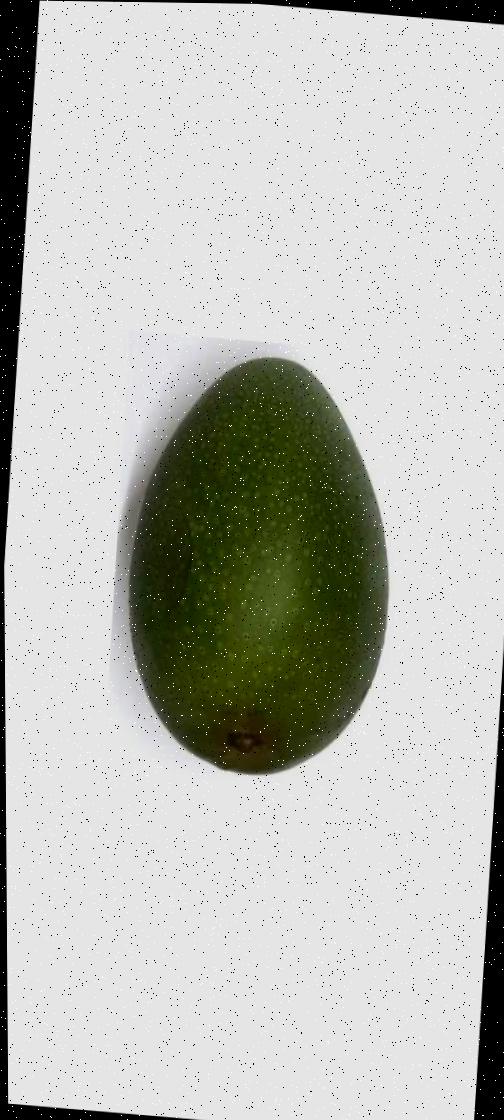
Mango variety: Ashshina Zhinuk